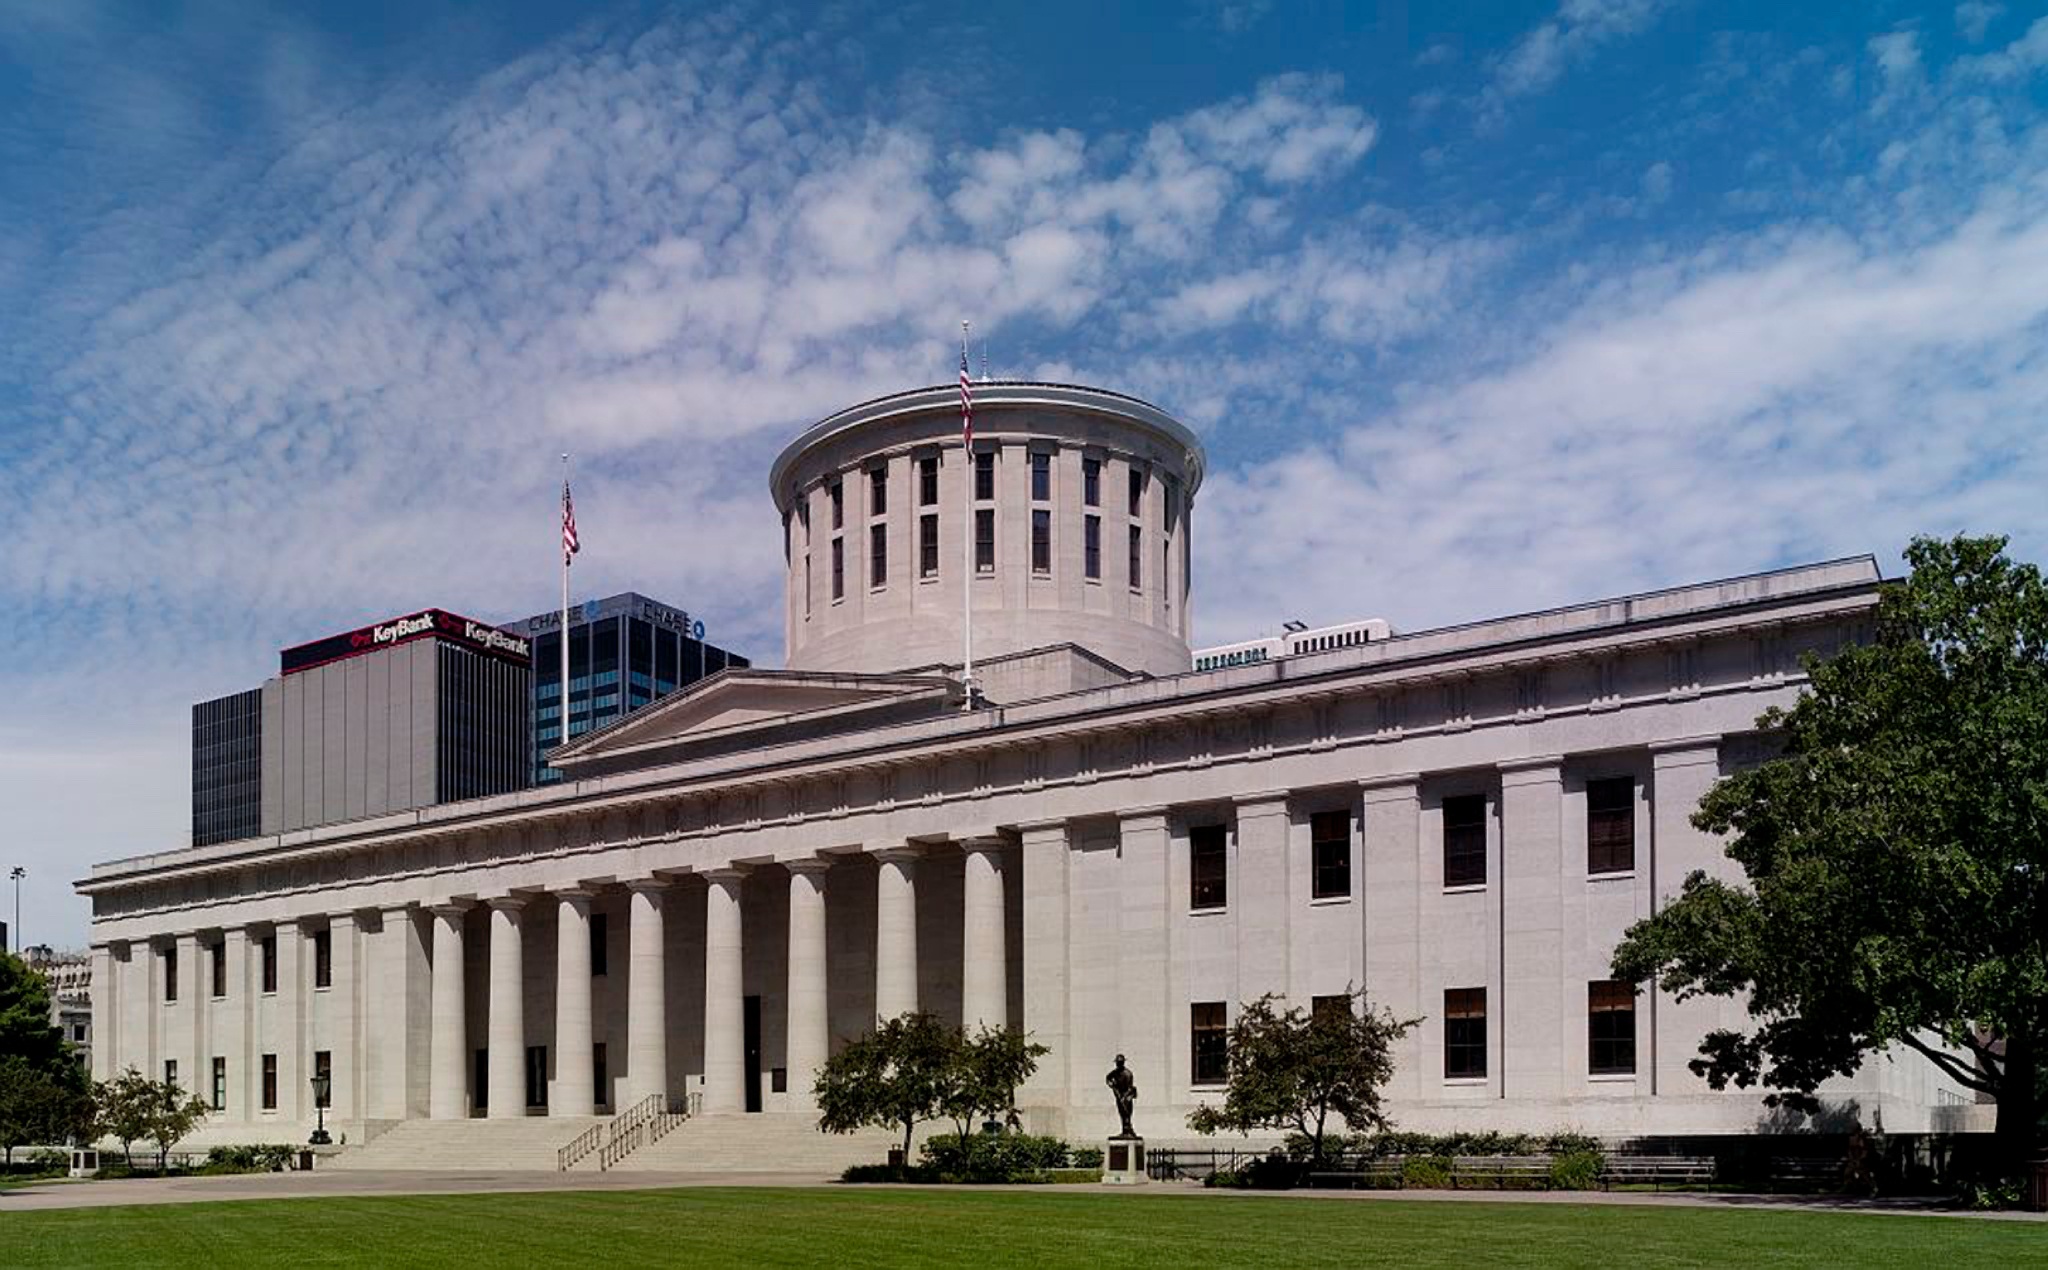
architecture, building, palace, city, urban, landmark, facade, place of worship, capital, ohio, estate, courthouse, columbus, stately home, laws, representation, ohio statehouse